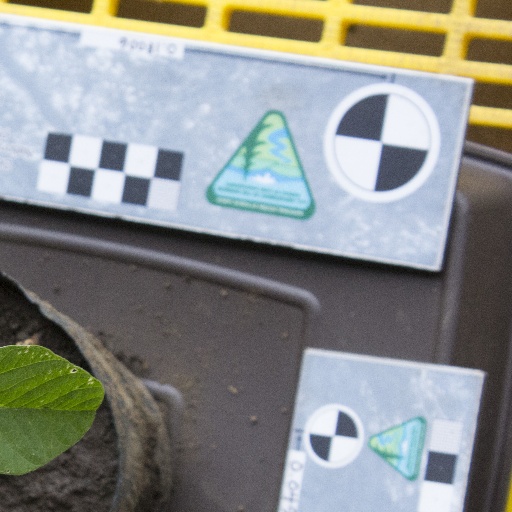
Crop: soybean